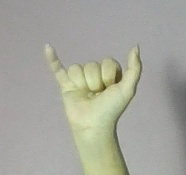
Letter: ya